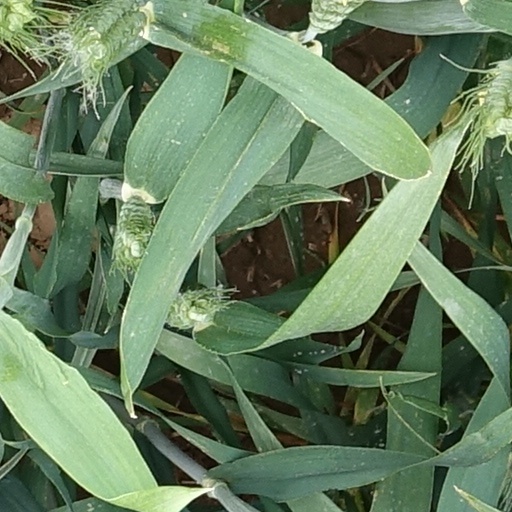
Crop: wheat